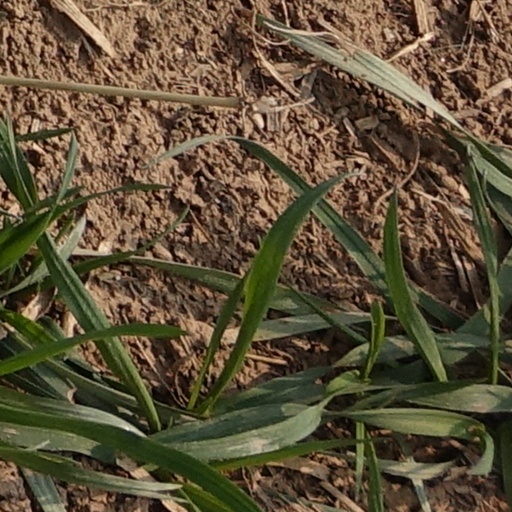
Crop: wheat